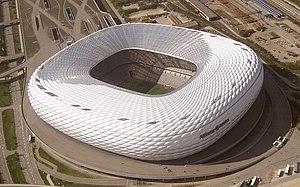
Le championnat d'Europe de football 2020, officiellement UEFA Euro 2020, est la seizième édition du Championnat d'Europe de football, compétition par équipes nationales masculines de football organisée par l'Union des associations européennes de football. Il était préalablement programmé du 12 juin 2020 au 12 juillet 2020, mais, en raison de la pandémie de Covid-19 qui sévit en Europe, l'UEFA décide de le reporter d'un an, du 11 juin au 11 juillet 2021, son nom « UEFA Euro 2020 » restant toutefois inchangé.